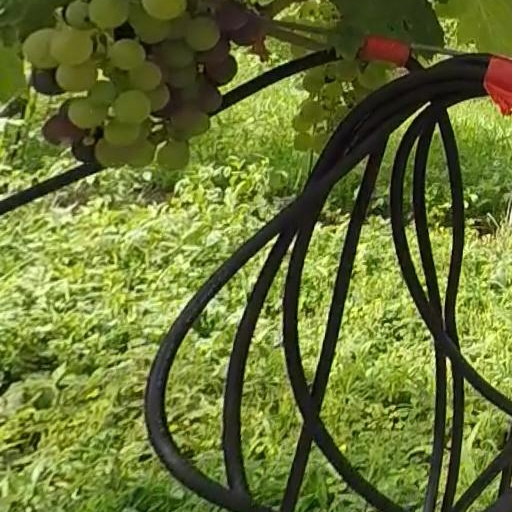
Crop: grape